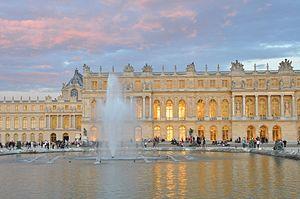
Coucher de soleil sur le Chateau de Versailles, France.